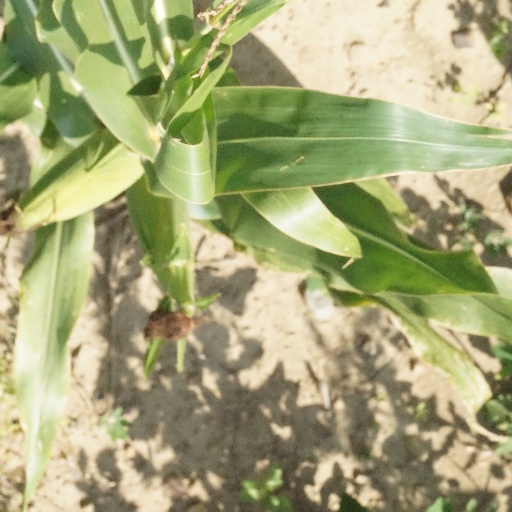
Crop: maize; corn